Magnus Falkehed

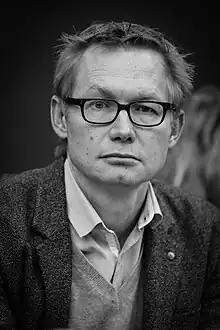
Falkehed in 2014

Magnus Falkehed, (born 30 September 1967) is a Swedish journalist. He has been a correspondent for Dagens Nyheter in Paris, France, since 2011. He has also reported from Northern Africa and the Middle East. He has written for other newspapers, like Göteborgs-Posten, Sydsvenskan, Dagens Industri, and Fokus. He published the report and analysis book, "Le Modèle suédois – ce qui attend la France" with his French publisher, Payot, in 2005. As well as the recipe book "Fransk afton – maten, musiken, bistroerna, Paris" in 2010 by publishers Norsteadt förlag.